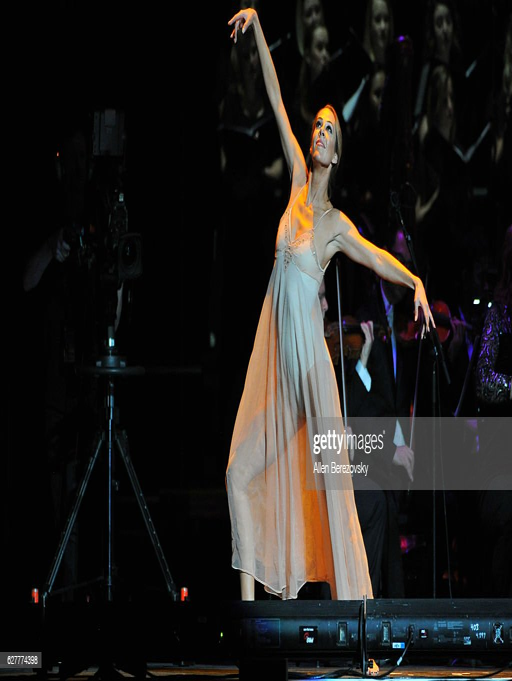
a ballet dancer performs onstage during the concert .